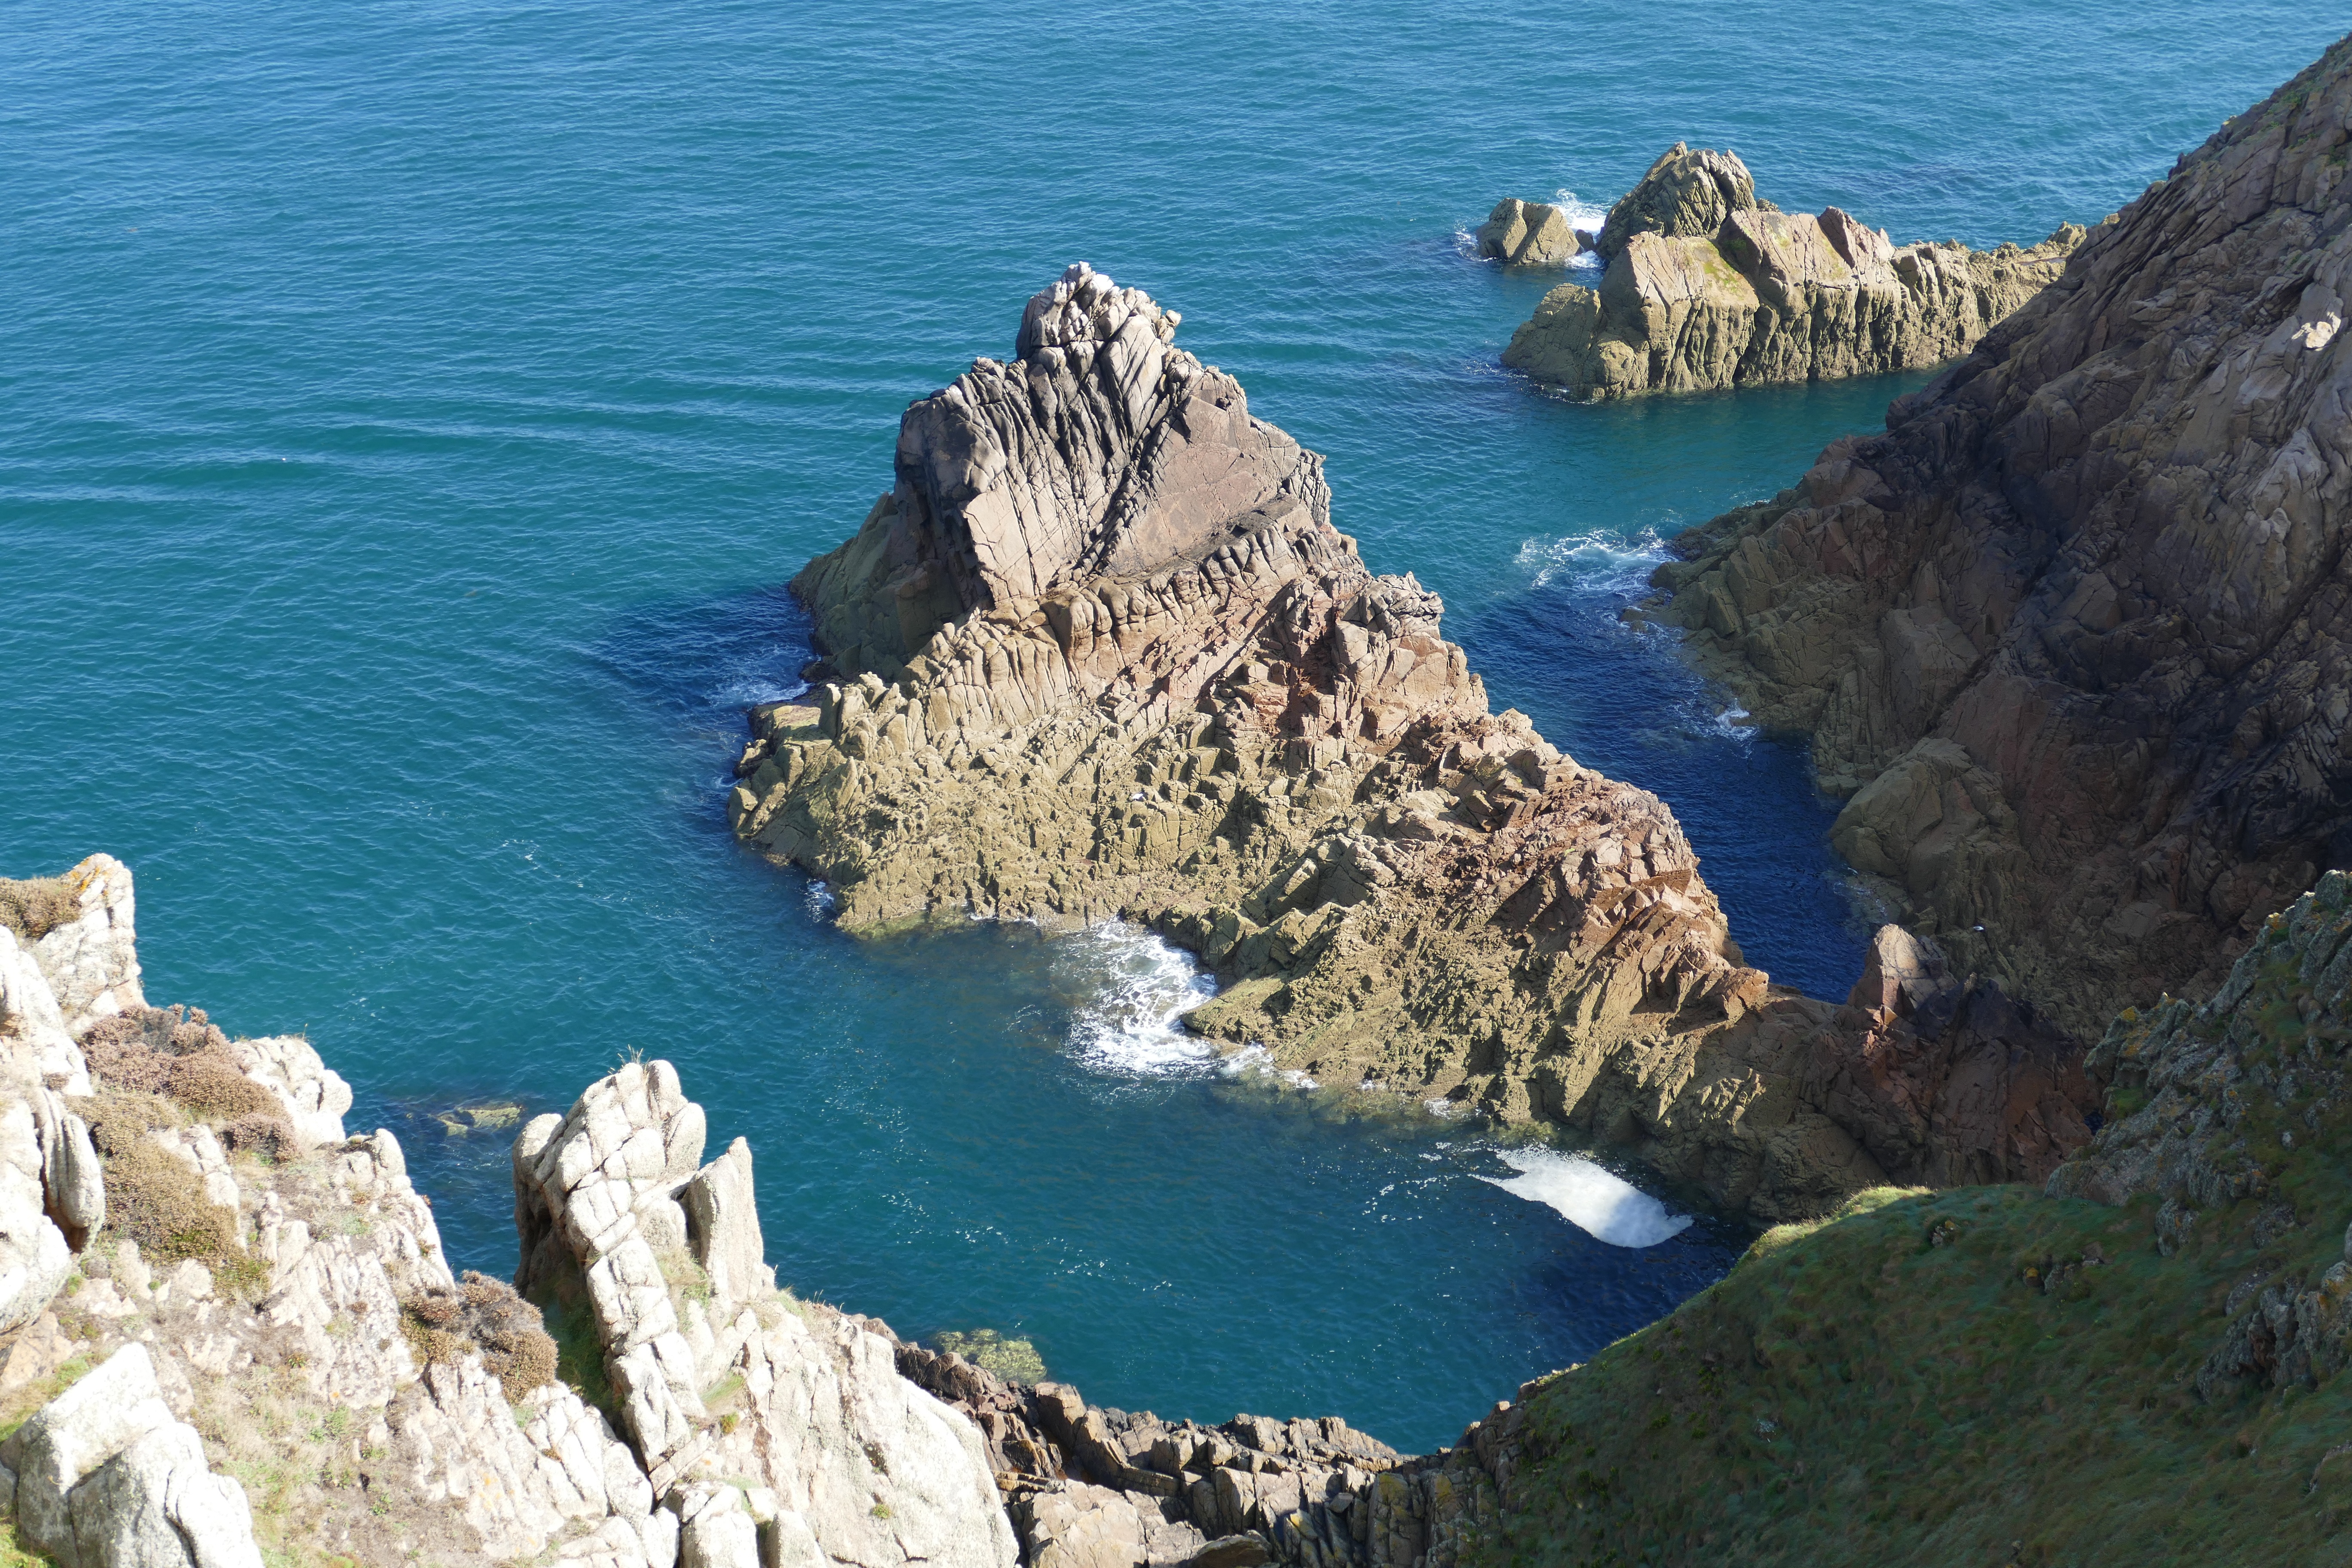
sea, coast, rock, ocean, shore, cliff, cove, tower, bay, island, stack, terrain, england, geology, bluff, atlantic, cape, jersey, islet, united kingdom, landform, channel islands, island of jersey, aerial photography, geographical feature, promontory